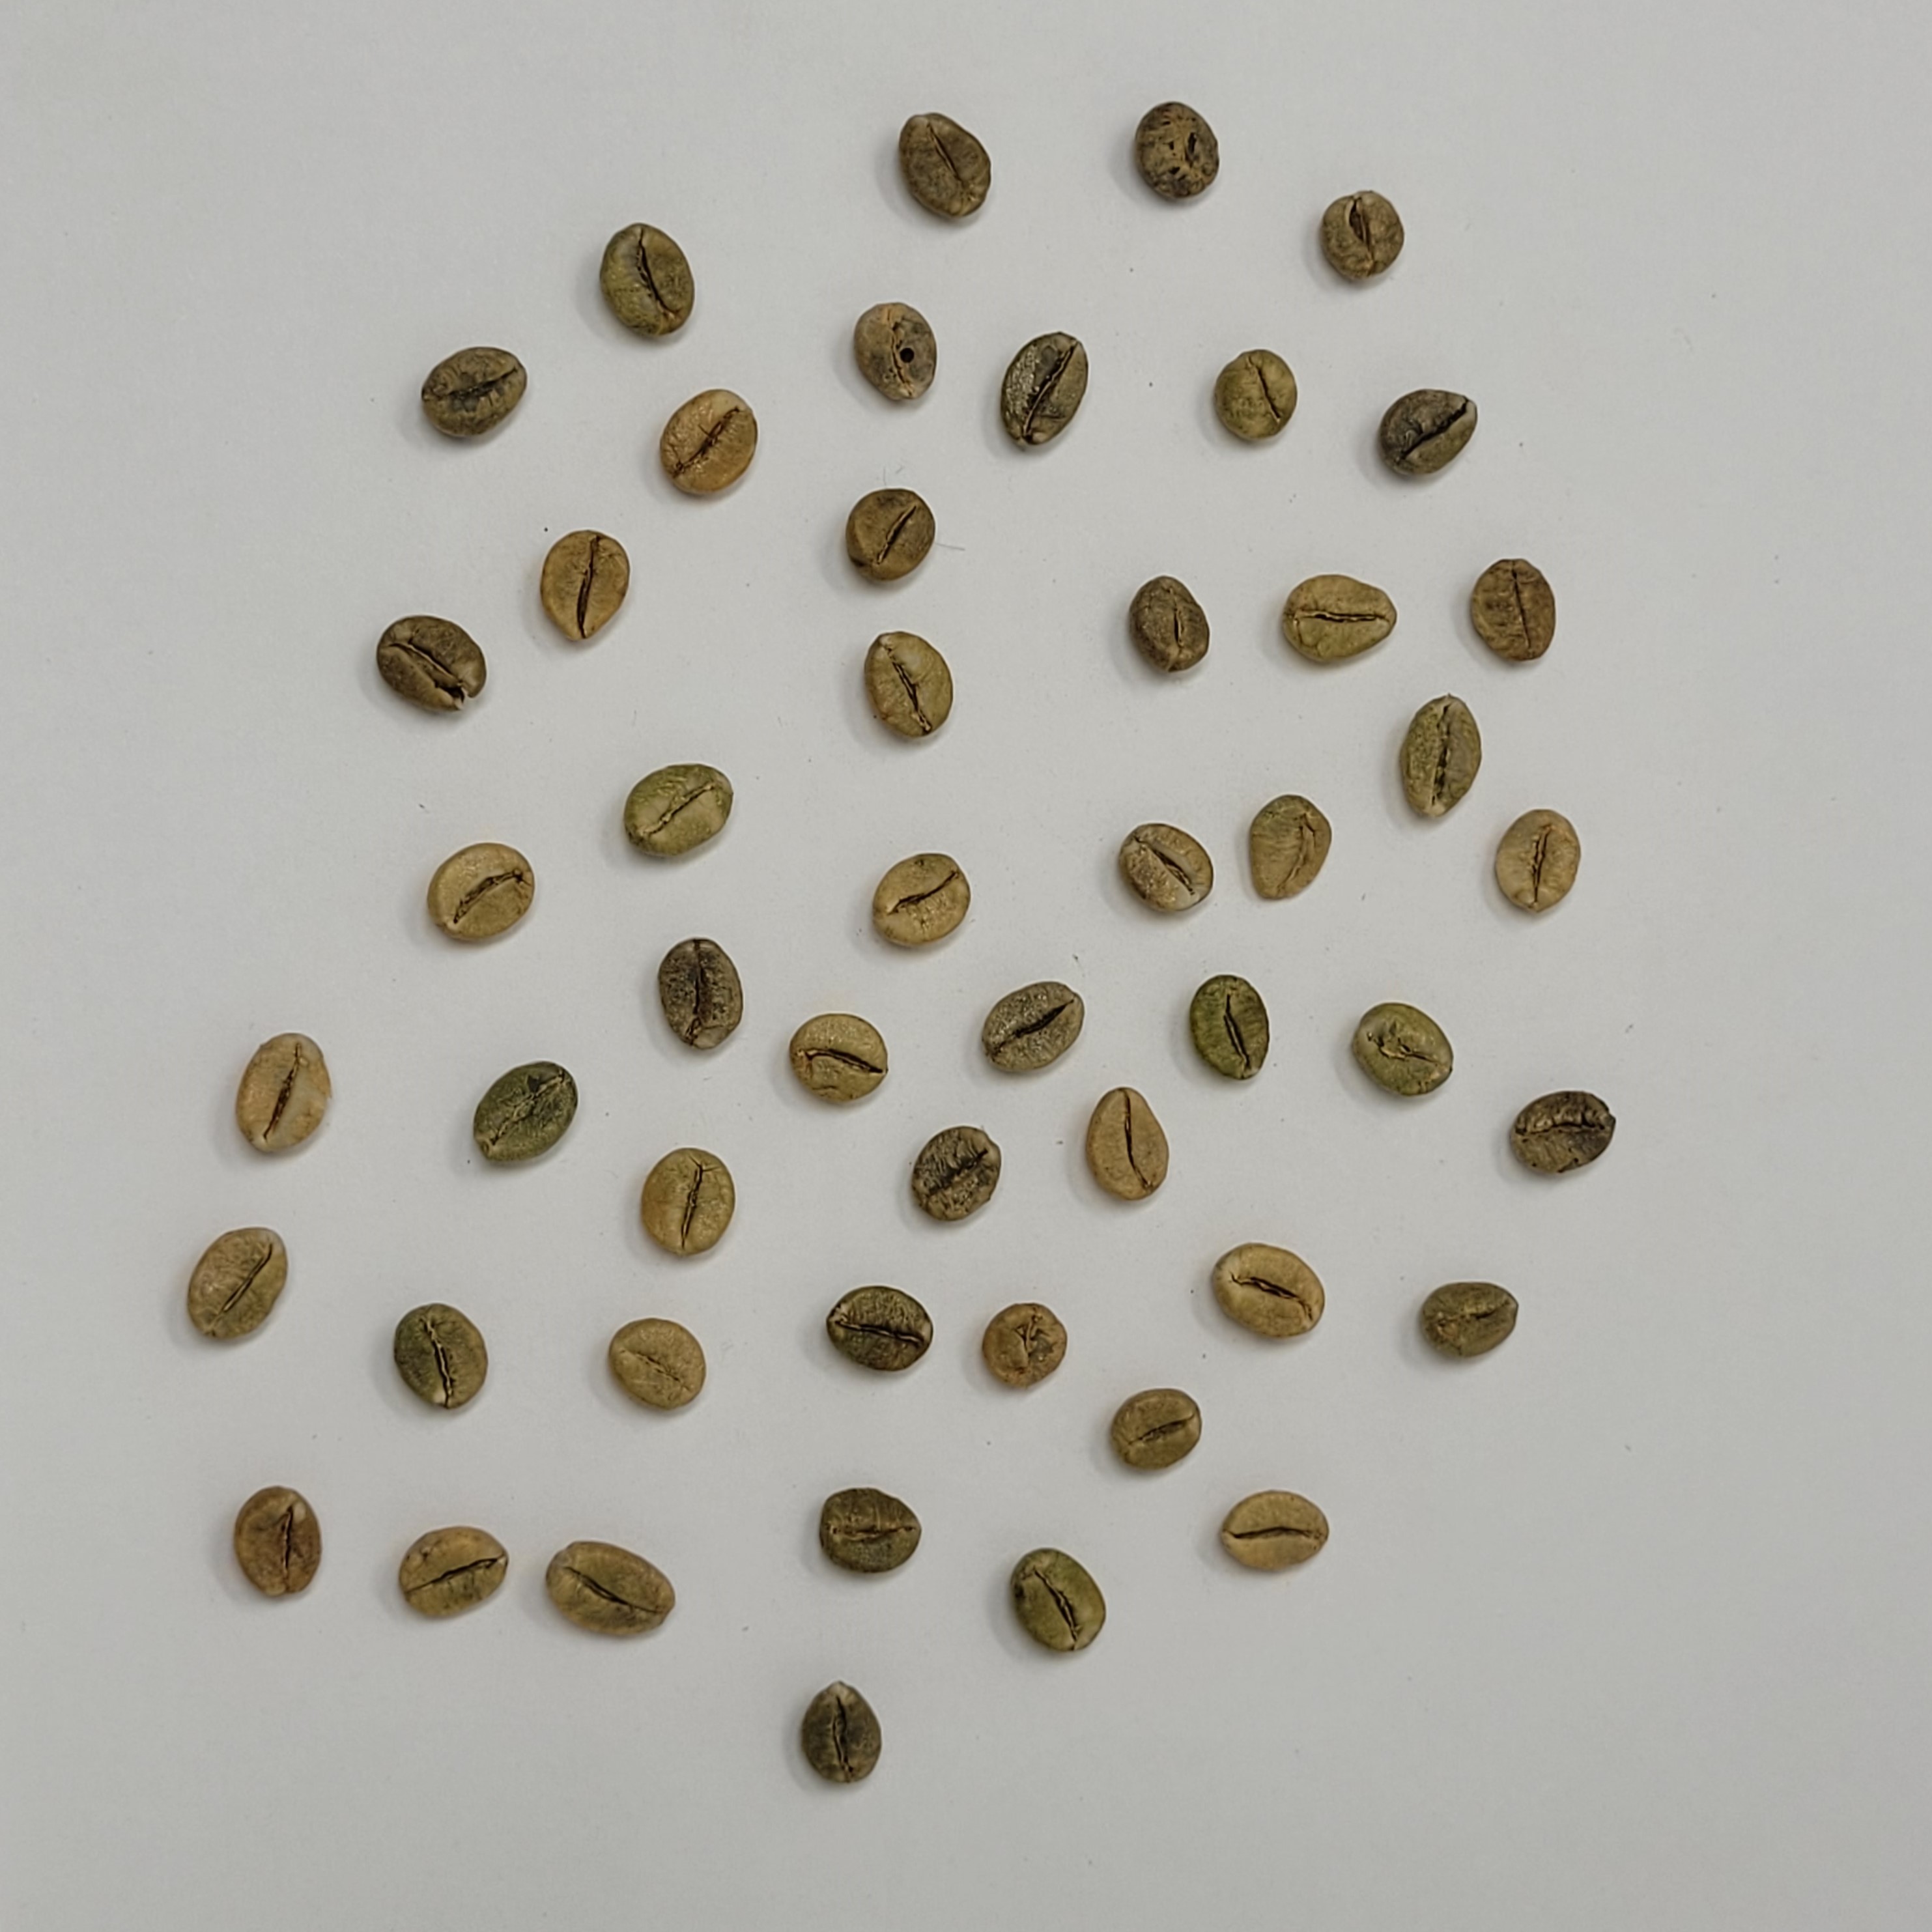
Coffee bean quality grade: A